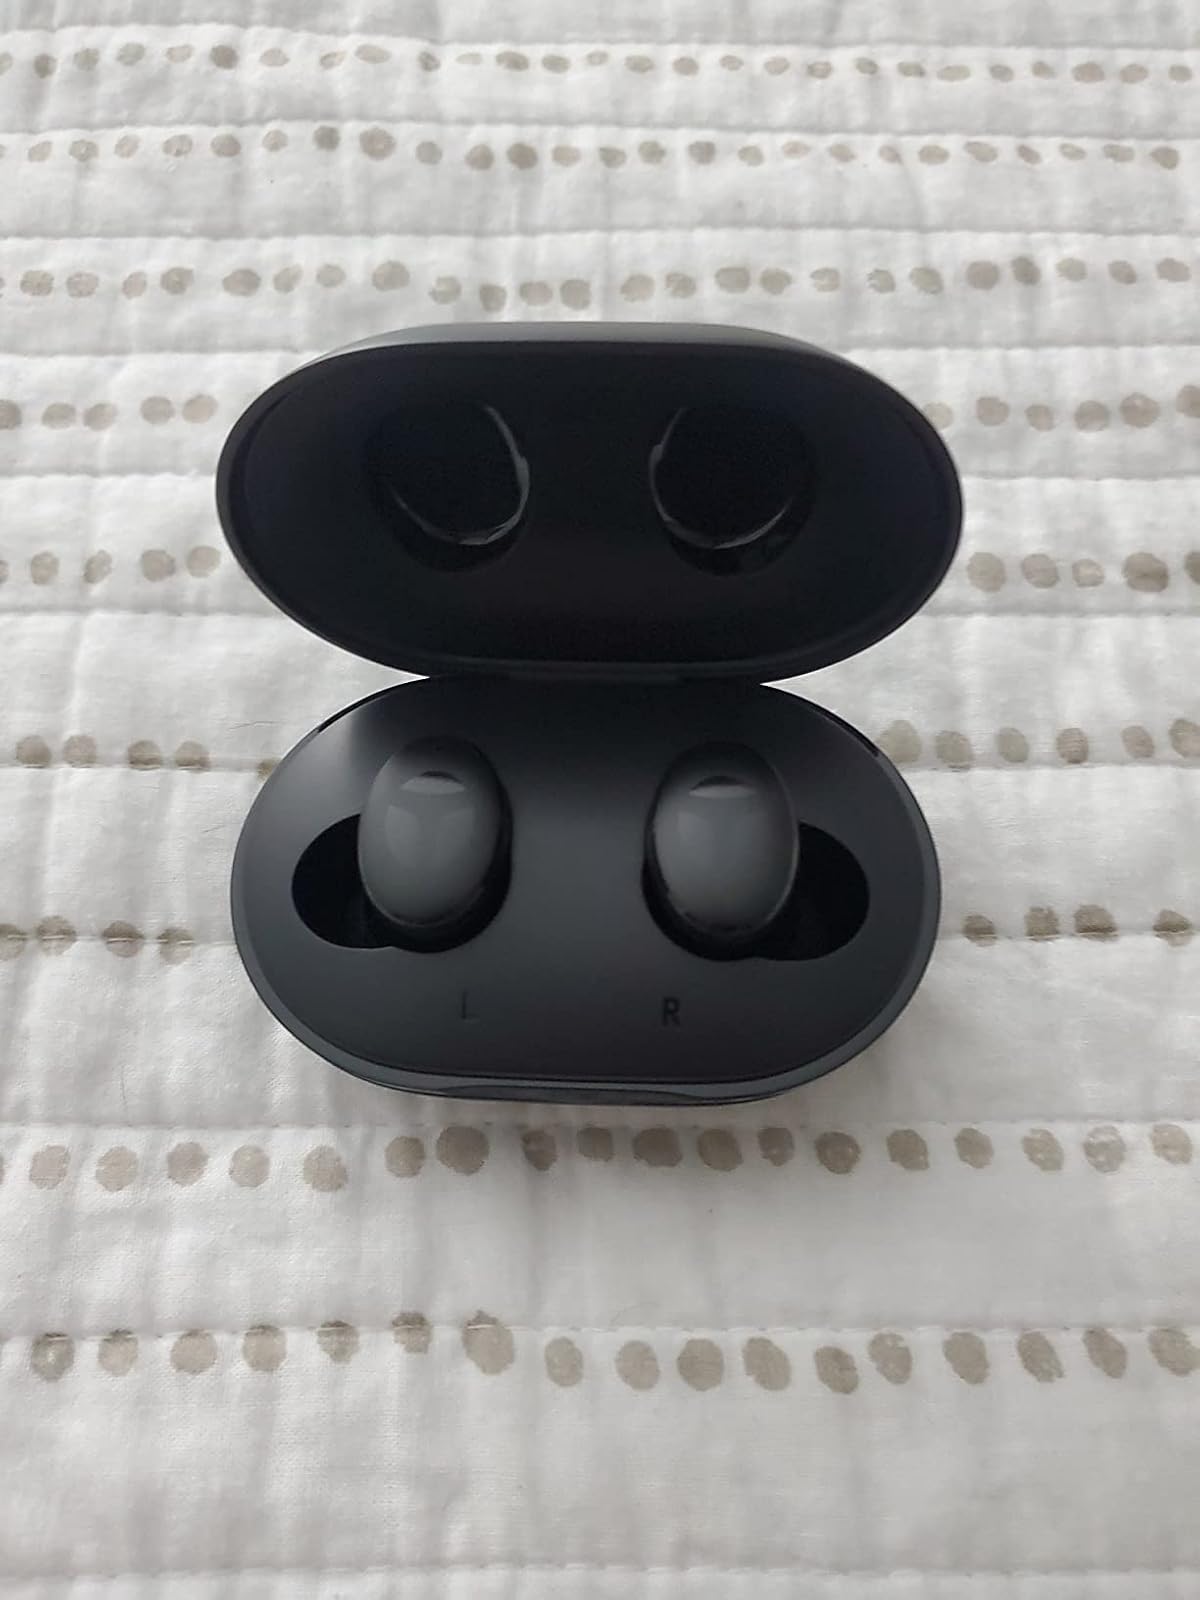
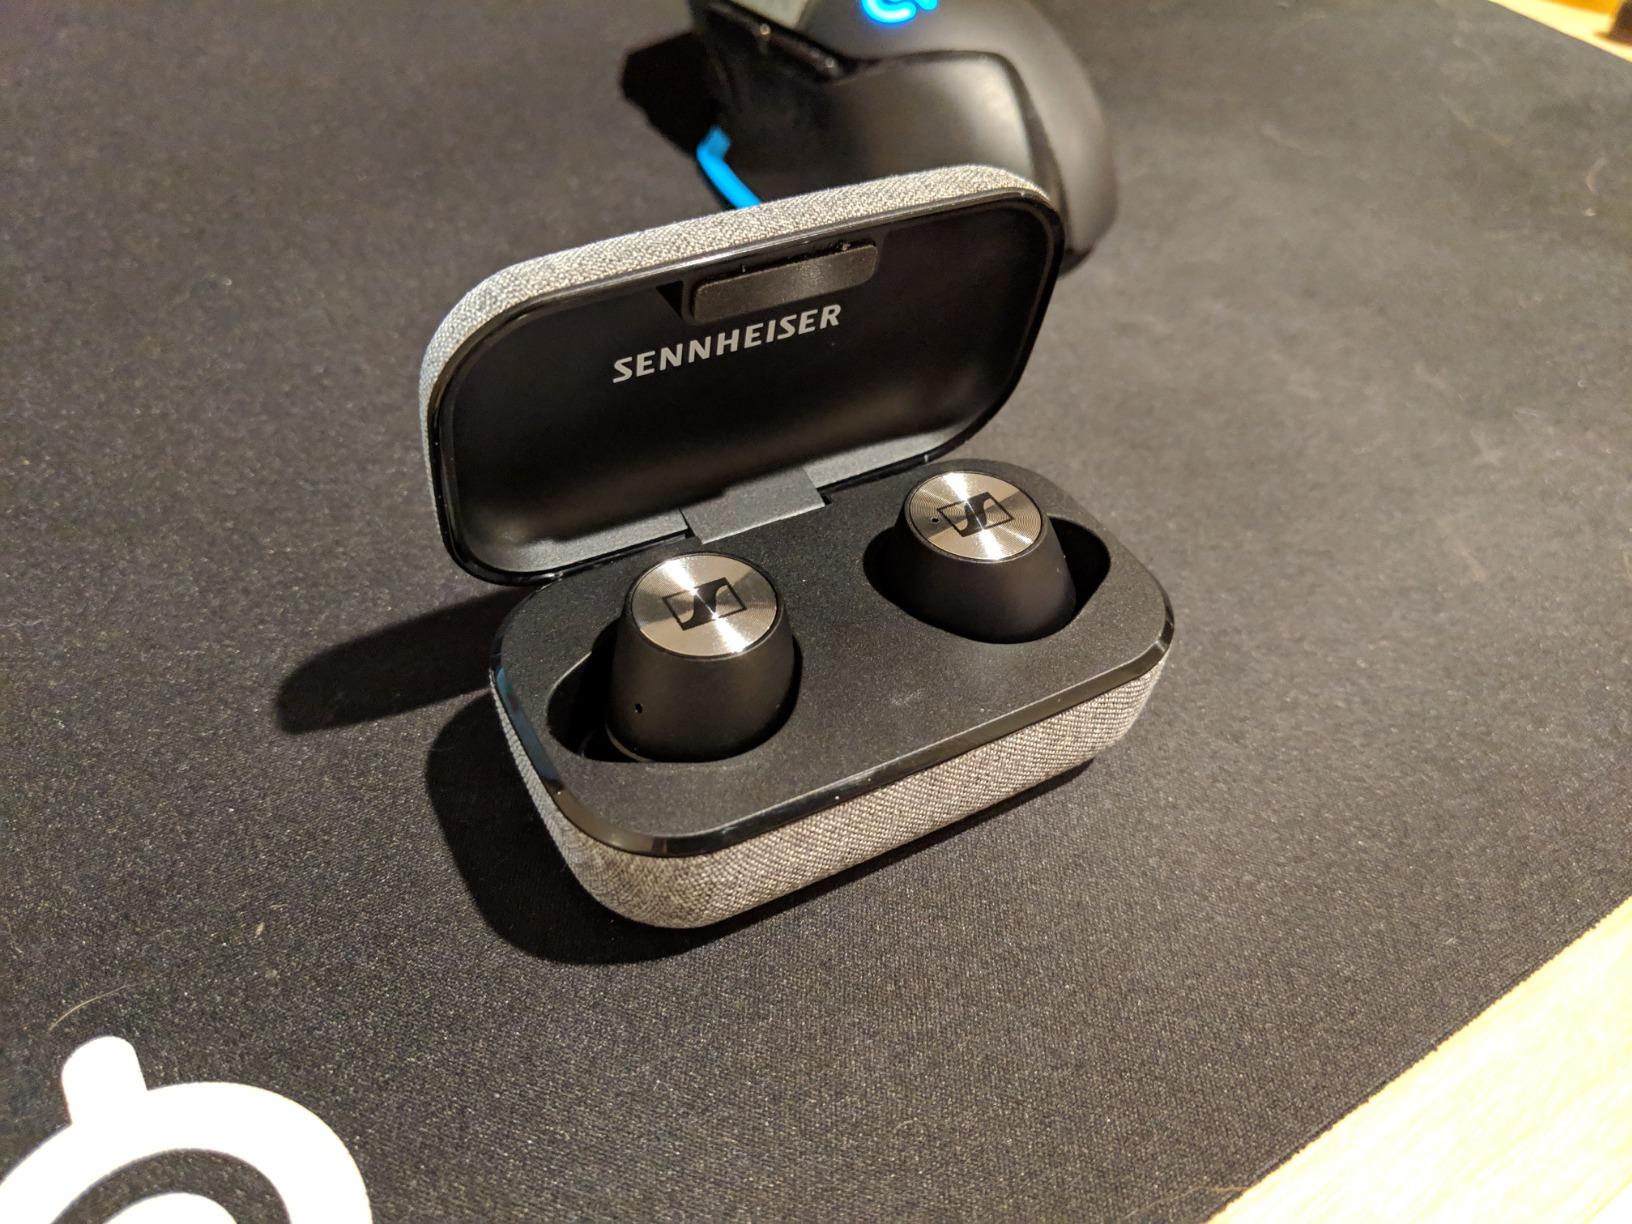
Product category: earbuds
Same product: no